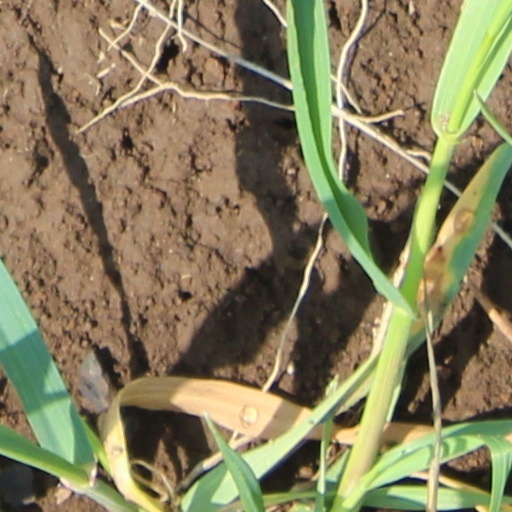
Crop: wheat